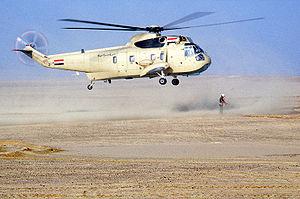
Le Westland WS-61 Sea King, ou plus simplement Westland Sea King est un hélicoptère militaire britannique directement dérivé du Sikorsky S-61 américain. Il a été exporté dans plusieurs pays.